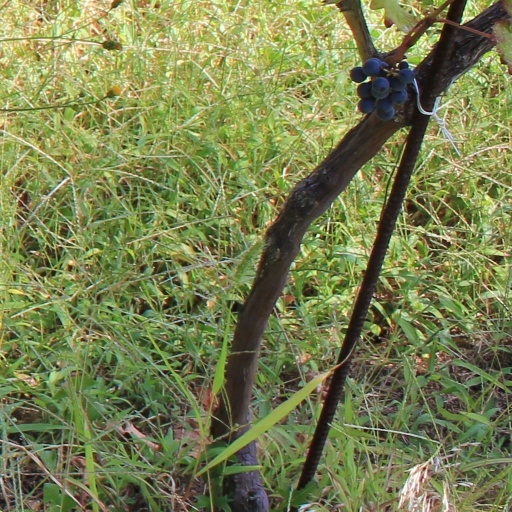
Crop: grape